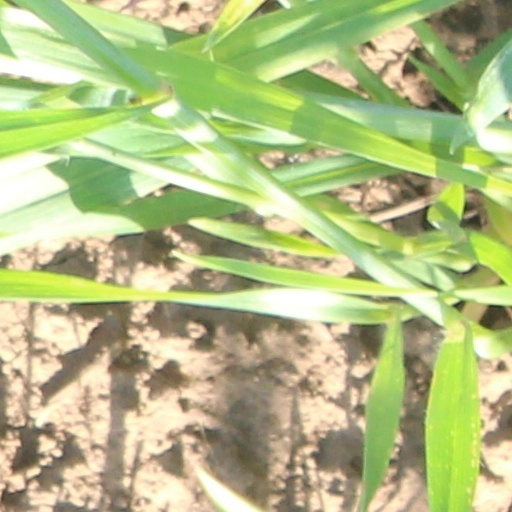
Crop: wheat